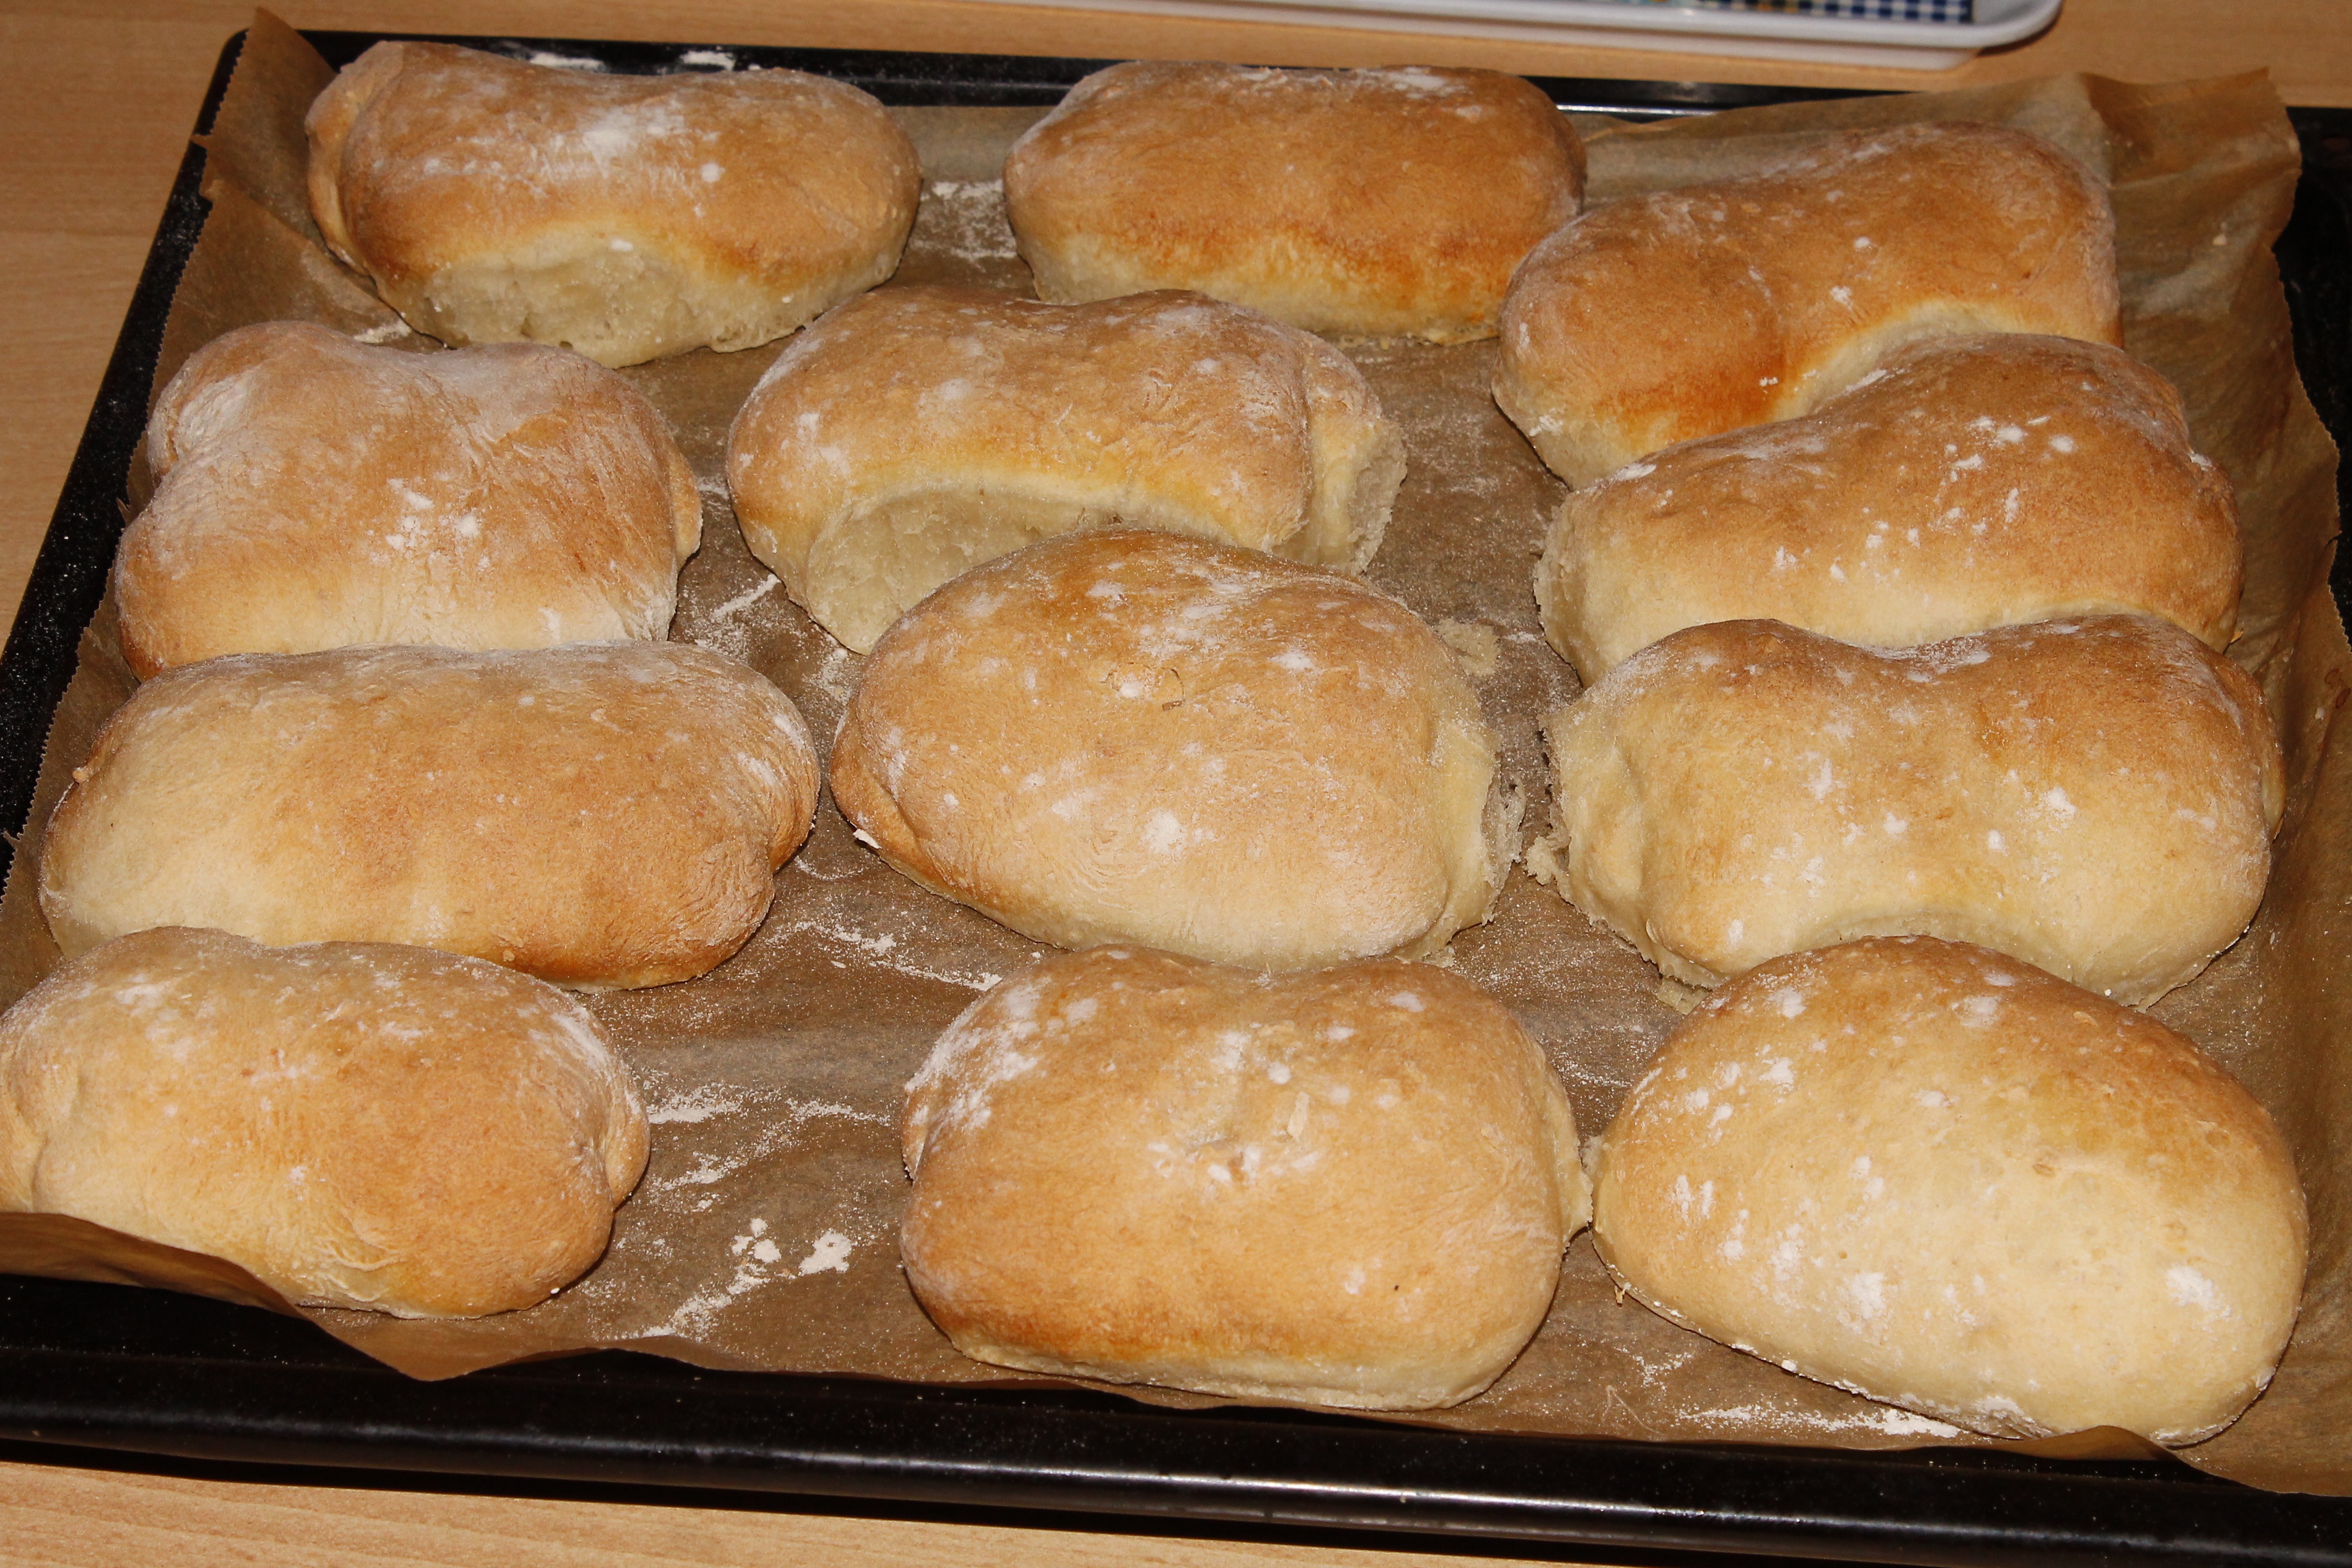
dish, meal, food, breakfast, baking, dessert, eat, cuisine, bread, bakery, baked, baguette, bake, nutrition, roll, ciabatta, frisch, dampfnudel, baked goods, cakes, white bread, staple food, anpan, bread roll, brioche, p czki, tsoureki, pandesal, pigs in blankets, kifli, cheese bun, sausage roll